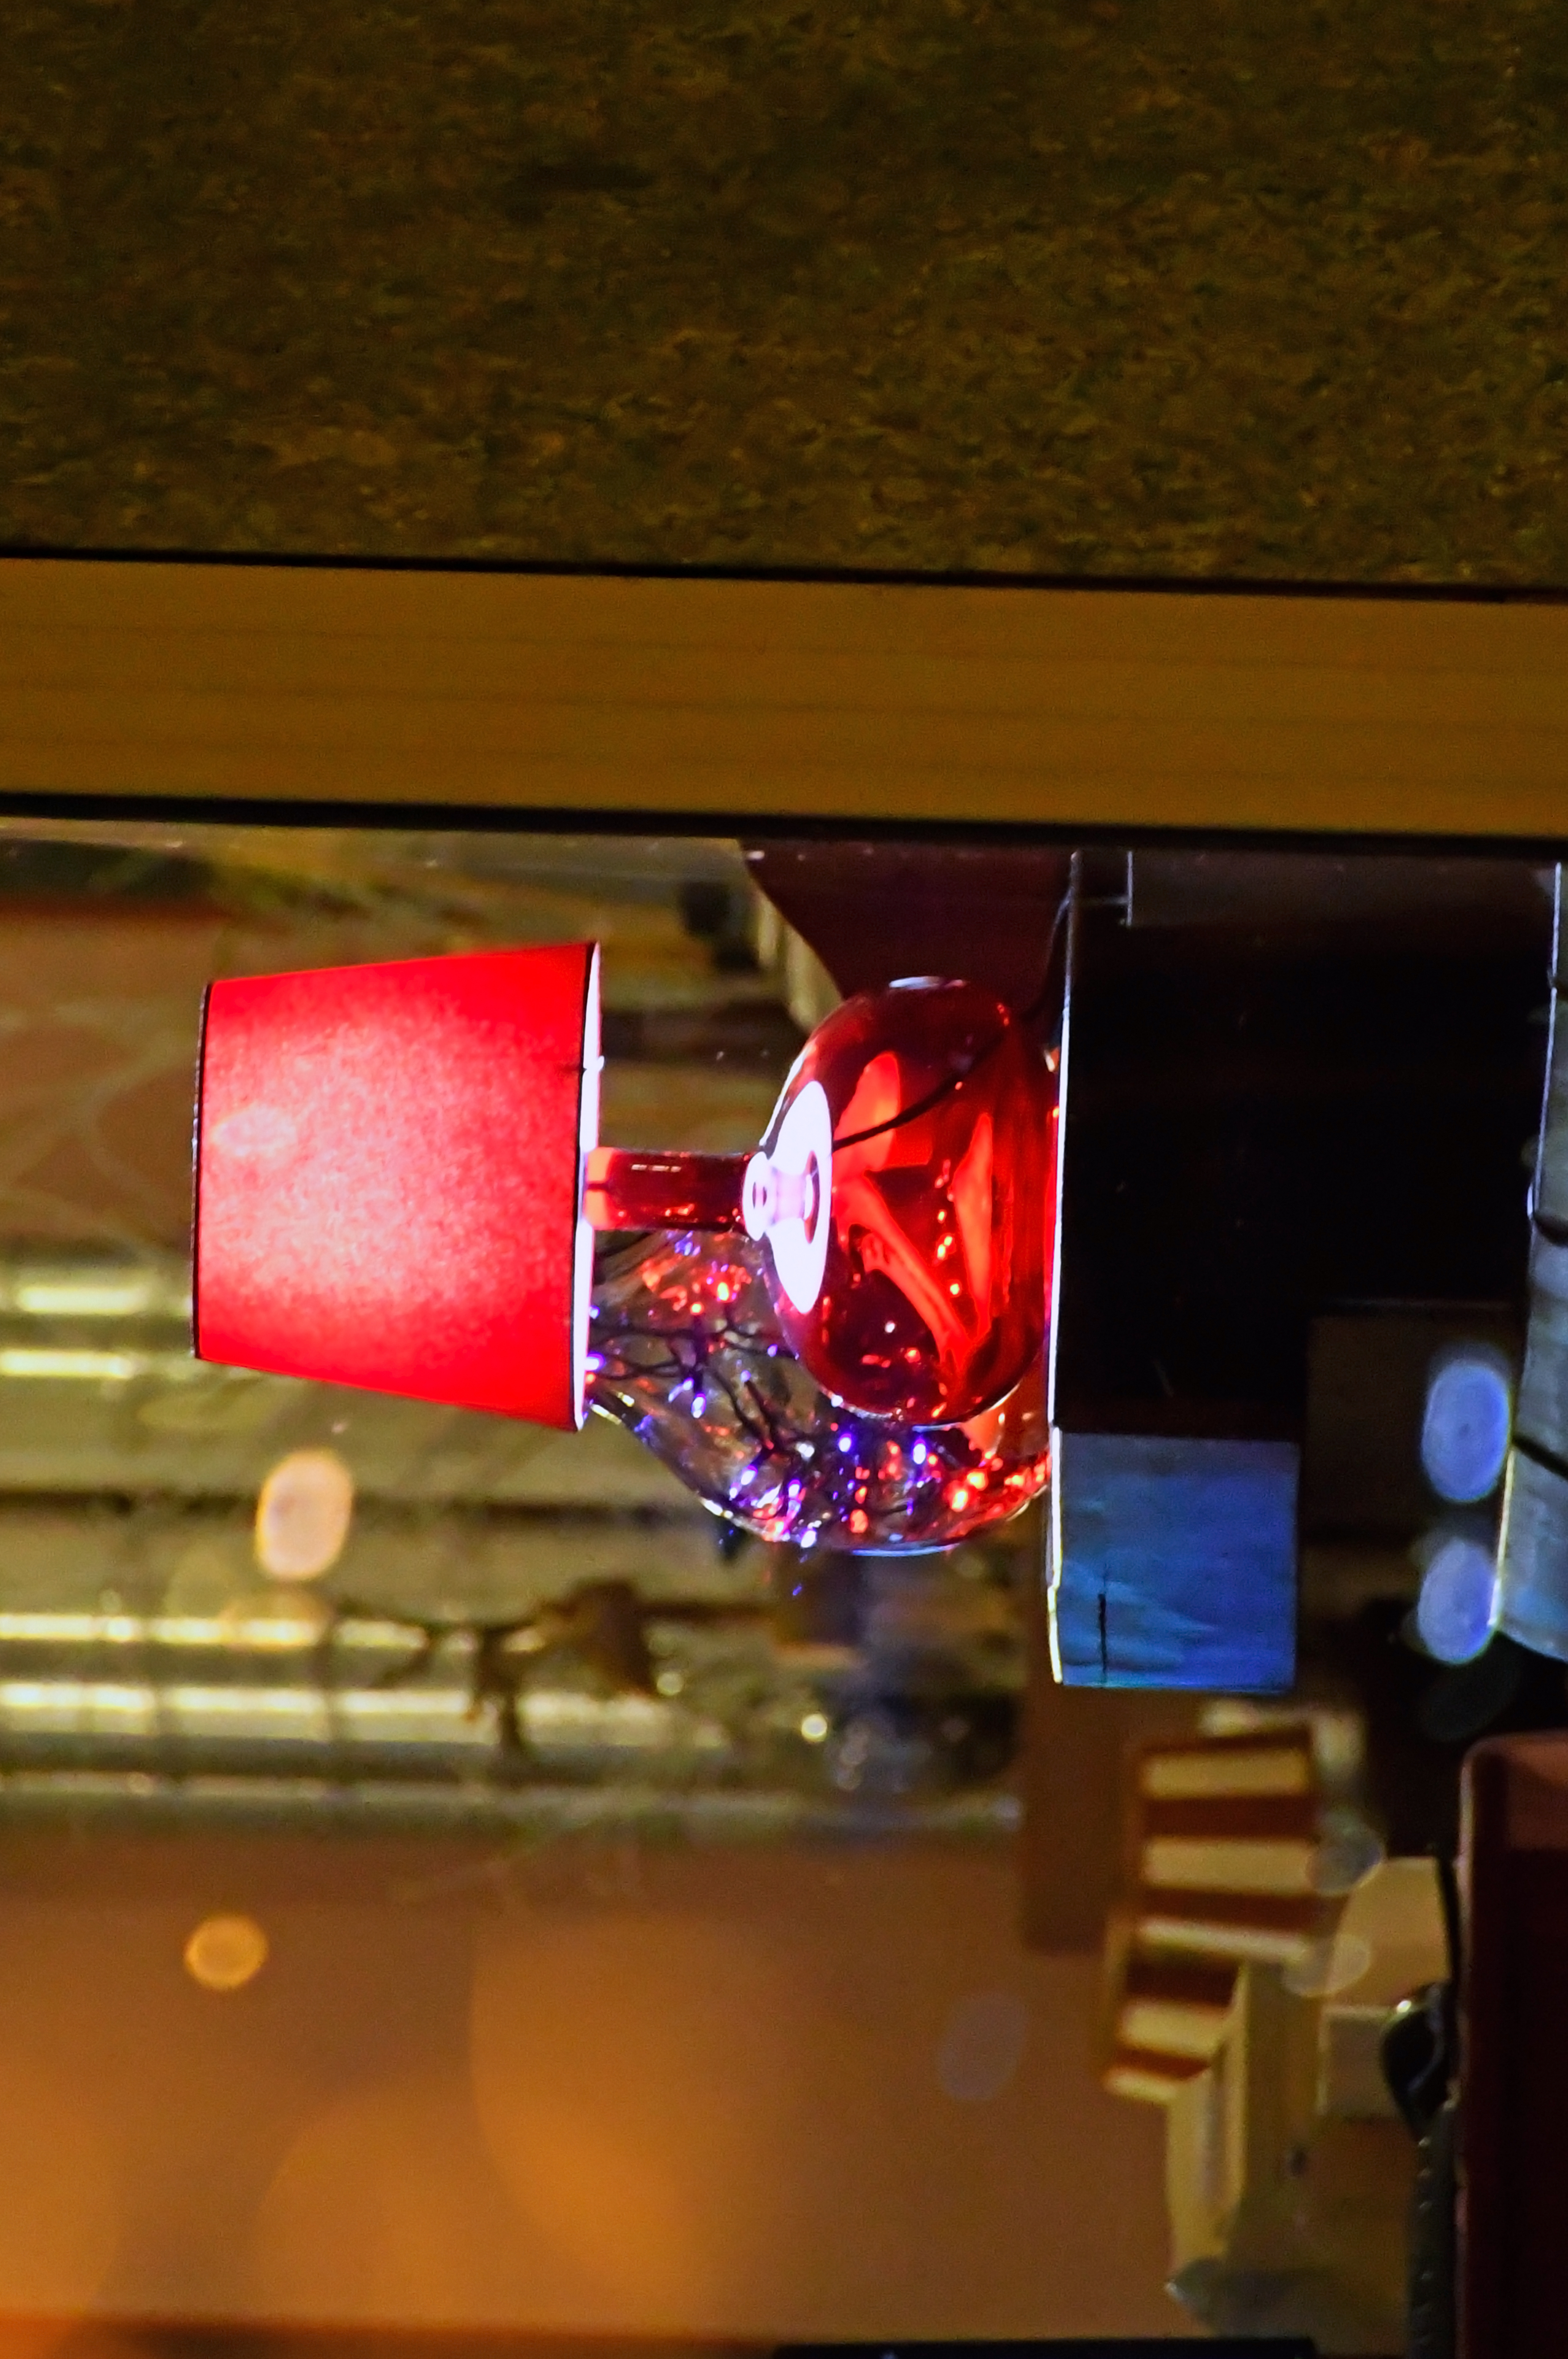
city, fast, light, speed, night, lights, background, road, motion, street, blur, trails, car, abstract, modern, traffic, business, urban, highway, transportation, blue, building, line, budapest, hungary, fast light, red, lighting, glass